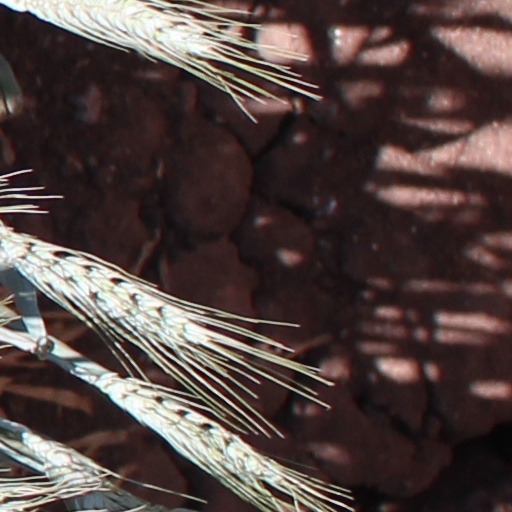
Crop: wheat